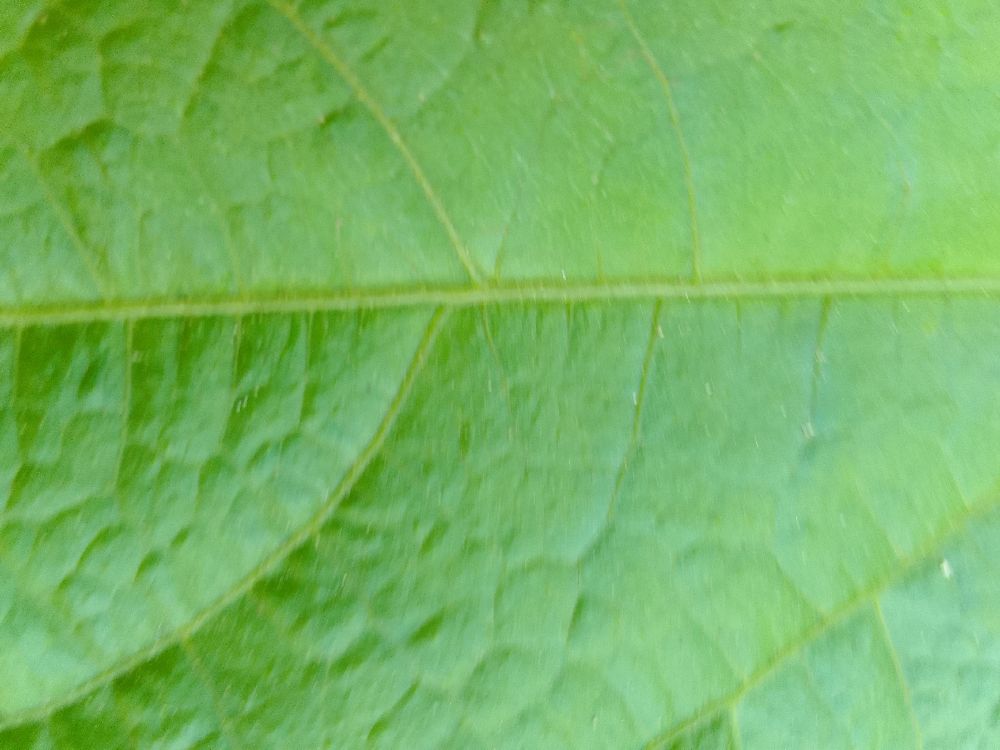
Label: healthy